Mario

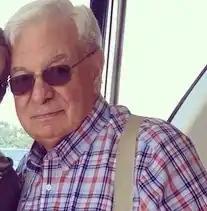

According to a widely circulated story, during the localization of "Donkey Kong" for American audiences, Nintendo of America's warehouse landlord, Mario Segale, confronted then-president Minoru Arakawa, demanding back rent. Following a heated argument in which the Nintendo employees eventually convinced Segale he would be paid, they opted to name the character after him. This story is contradicted by former Nintendo of America warehouse manager Don James, who stated in 2012 that he and Arakawa named the character after Segale as a joke because Segale was so reclusive that none of the employees had ever met him. James repeated this account in 2018. A friend of Segale commented: "My direct understanding and perception is that Mario Segale doesn't mind at all the fact that his name inspired such an iconic character, and that he shows humble pride in that fact in front of his grandchildren and close-knit adult circles."